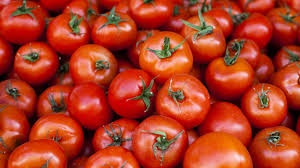
Label: tomato